Downtown Reno Library

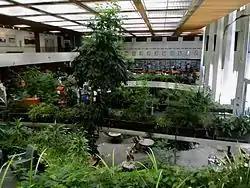
The interior of the library

The Downtown Reno Library is the main library of the Washoe County Library System, at 301 S. Center St. in Reno, Nevada. It occupies a historic Modern-style building listed on the National Register of Historic Places as the Washoe County Library. It is known also as the Downtown Library. It was designed by Hewitt Campau Wells in Modern style and was built in 1965.